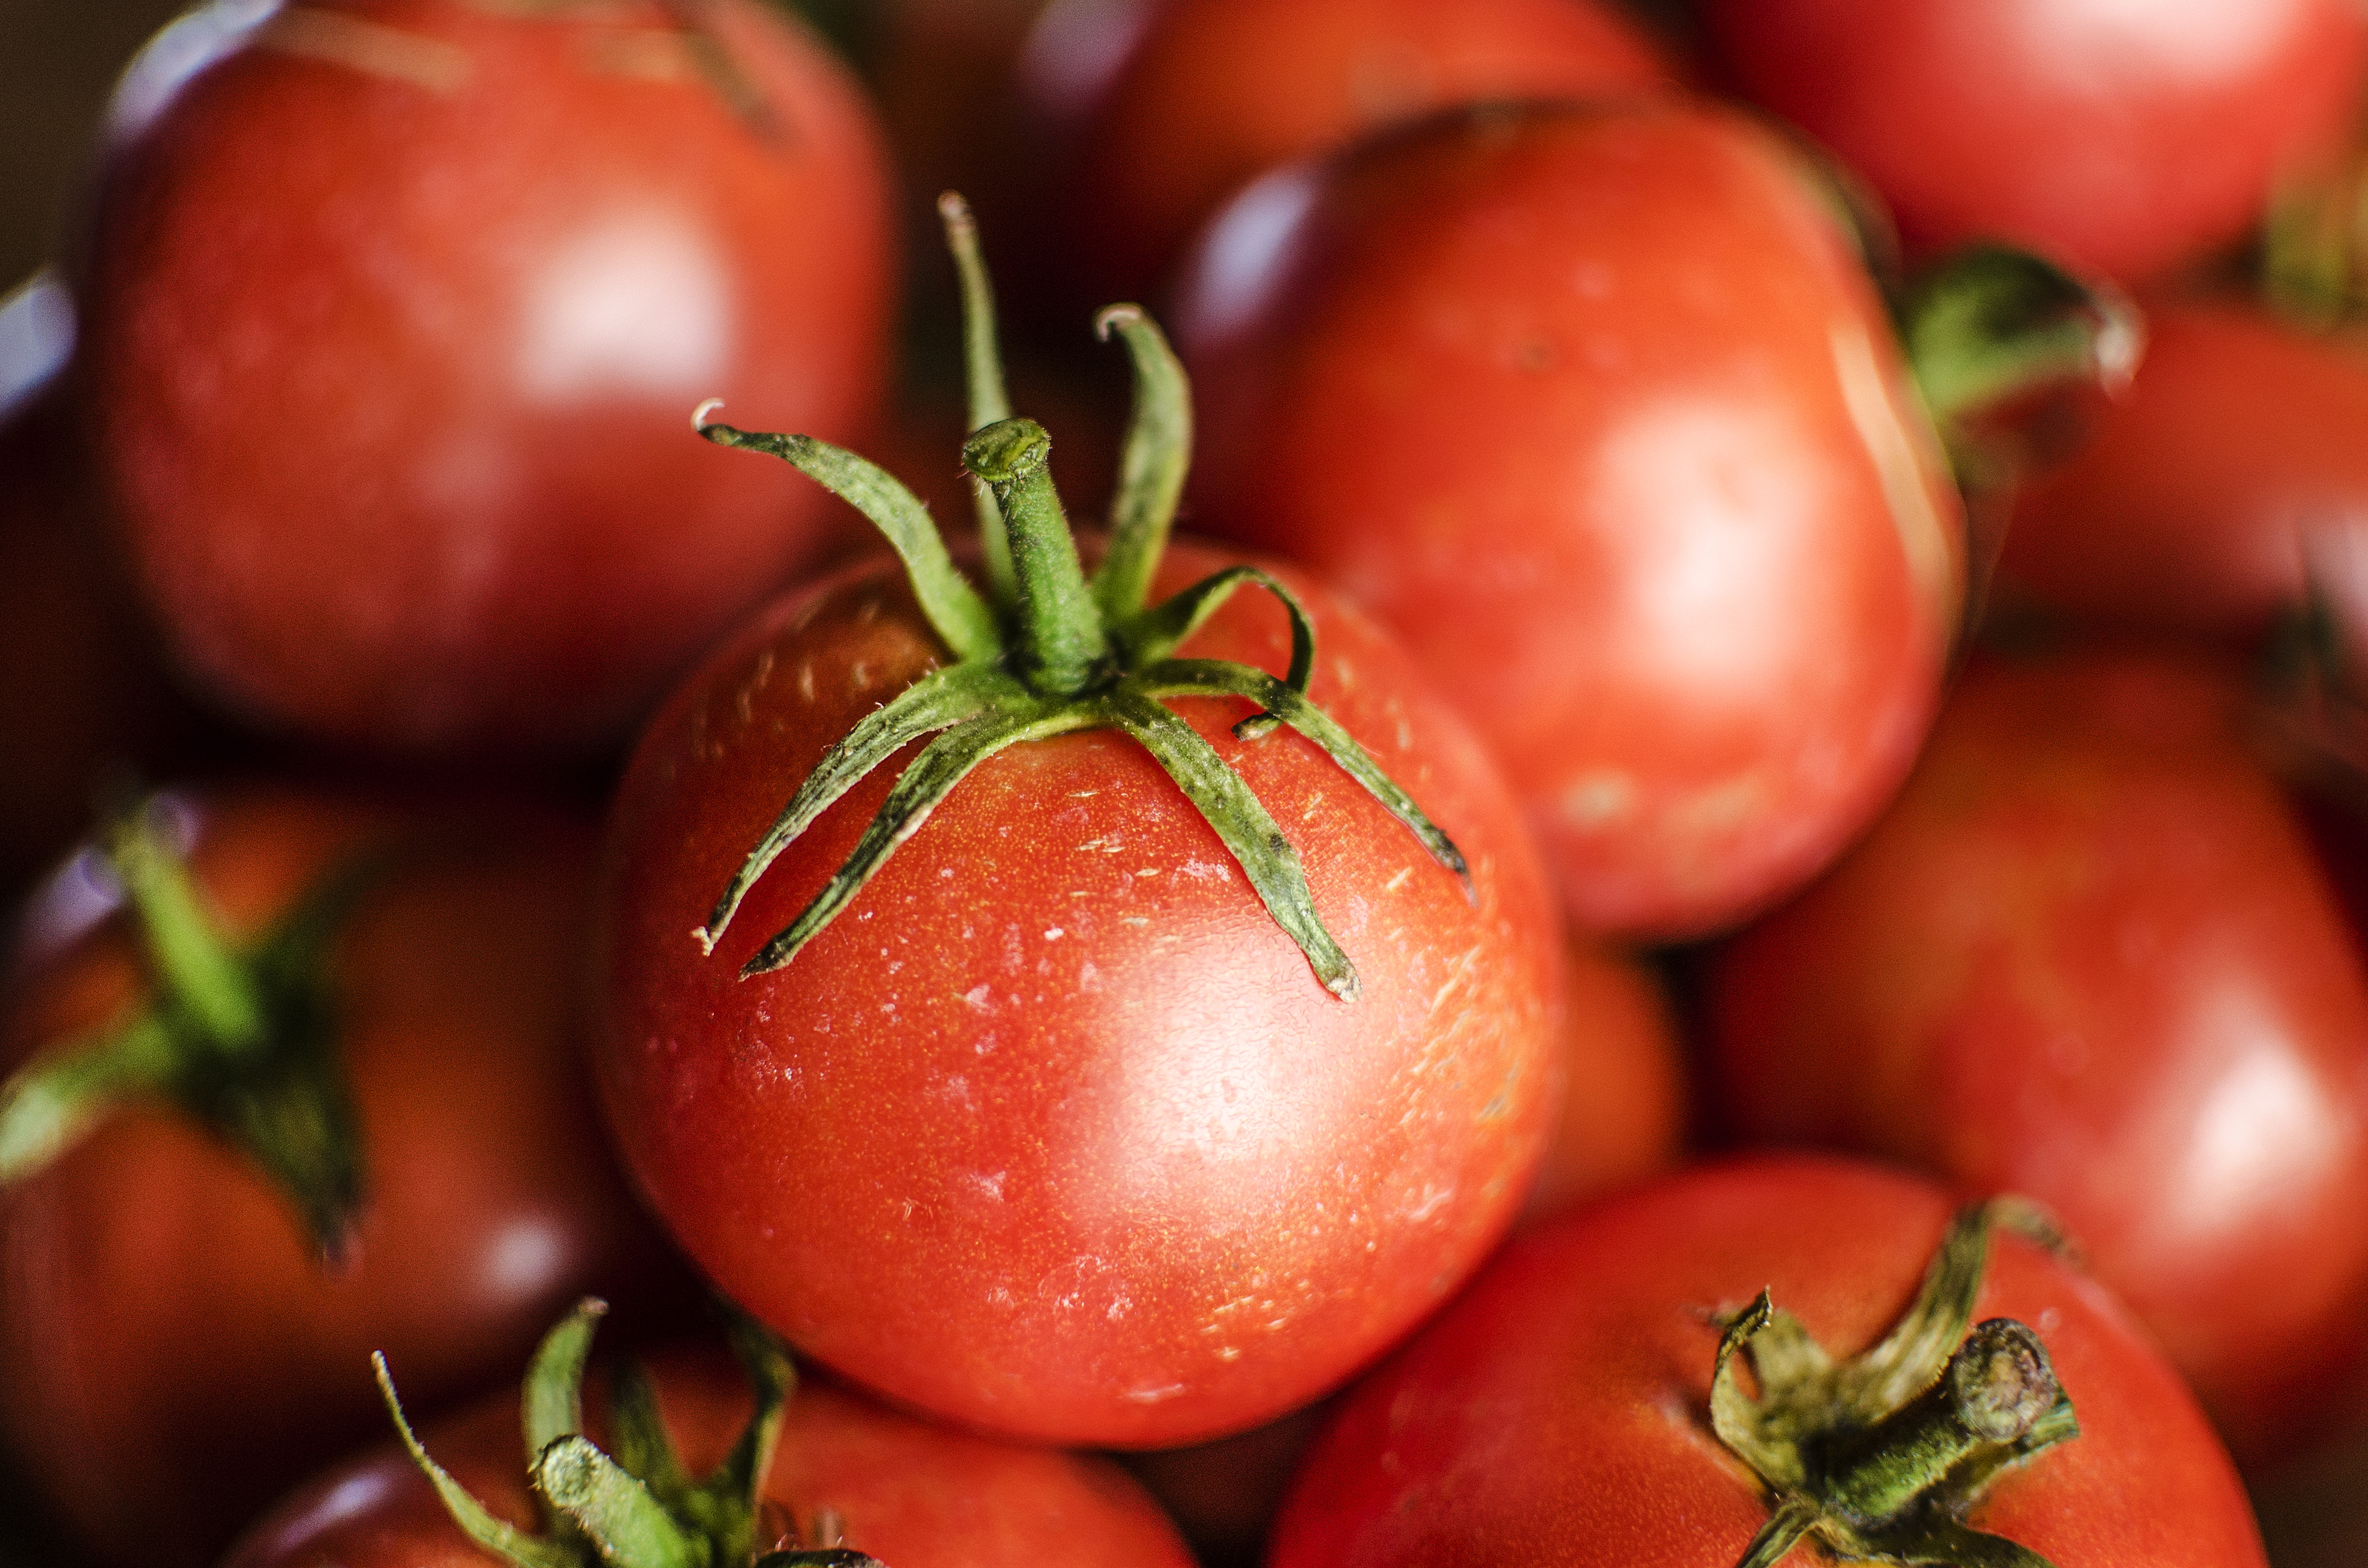
nature, plant, vine, fruit, leaf, ripe, food, salad, green, red, harvest, cooking, ingredient, produce, vegetable, natural, fresh, market, agriculture, garden, juicy, healthy, eat, delicious, cook, freshness, tomato, vitamin, nutrition, tasty, tomatoes, vegetarian, diet, organic, flowering plant, land plant, potato and tomato genus